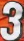
Number: 3